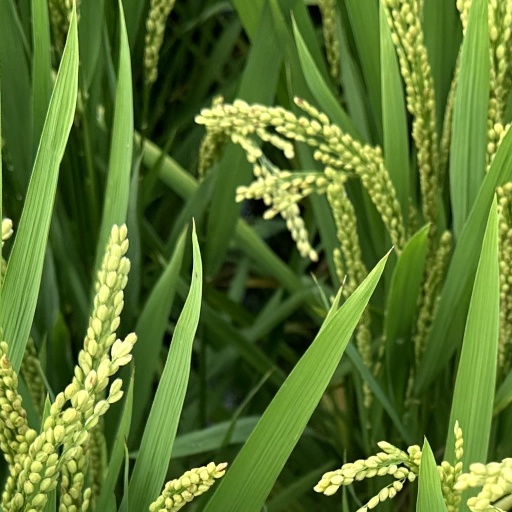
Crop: rice